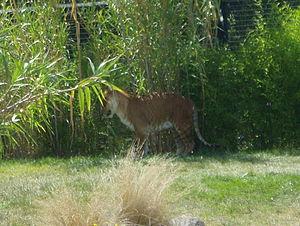
Panthera est un genre de la famille des félins qui comporte cinq espèces vivantes connues : le léopard, le lion, le tigre, le jaguar, et la panthère des neiges rajoutée récemment au genre, et six espèces